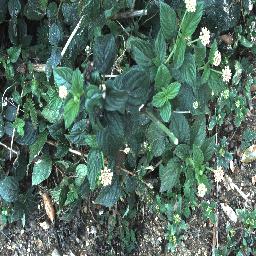
Label: lantana